Transport in India

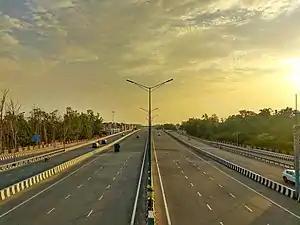
Delhi–Meerut Expressway is India's widest expressway with 14 lanes.

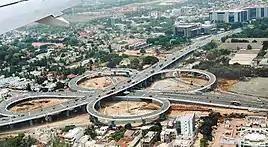
Kathipara Junction, Chennai

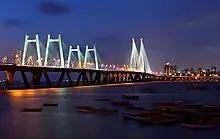
Bandra-Worli Bridge in Mumbai

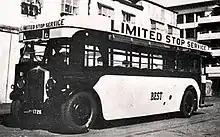
Mumbai's B.E.S.T. is India's oldest operating transport body

As per 2024 estimates, the total road length in India is ; making the Indian road network the largest road network in the world. At 0.66 km of highway per square kilometre of land the density of India's highway network is higher than that of the United States (0.65) and far higher than that of China's (0.16) or Brazil's (0.20).